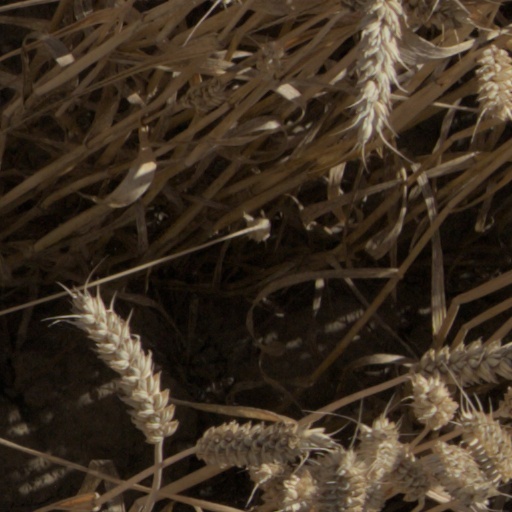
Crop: wheat